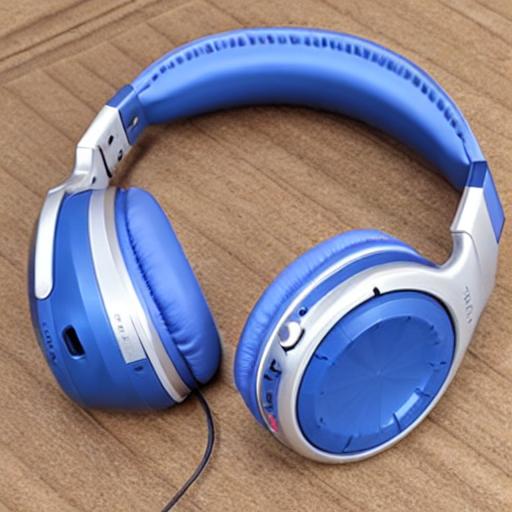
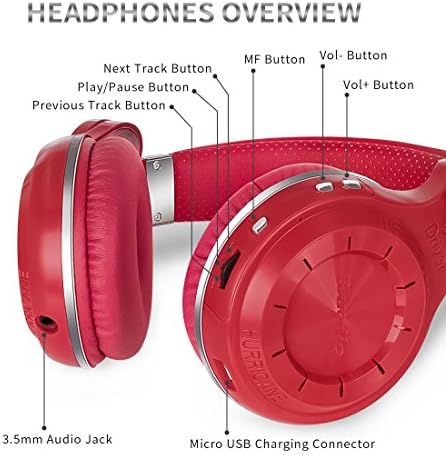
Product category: headphones
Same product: no